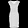
Label: Dress